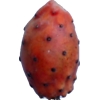
Label: cactus_fruit_red